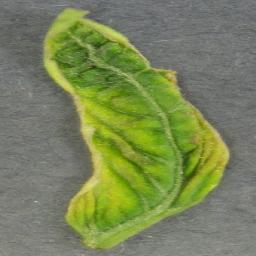
Label: Tomato___Tomato_Yellow_Leaf_Curl_Virus